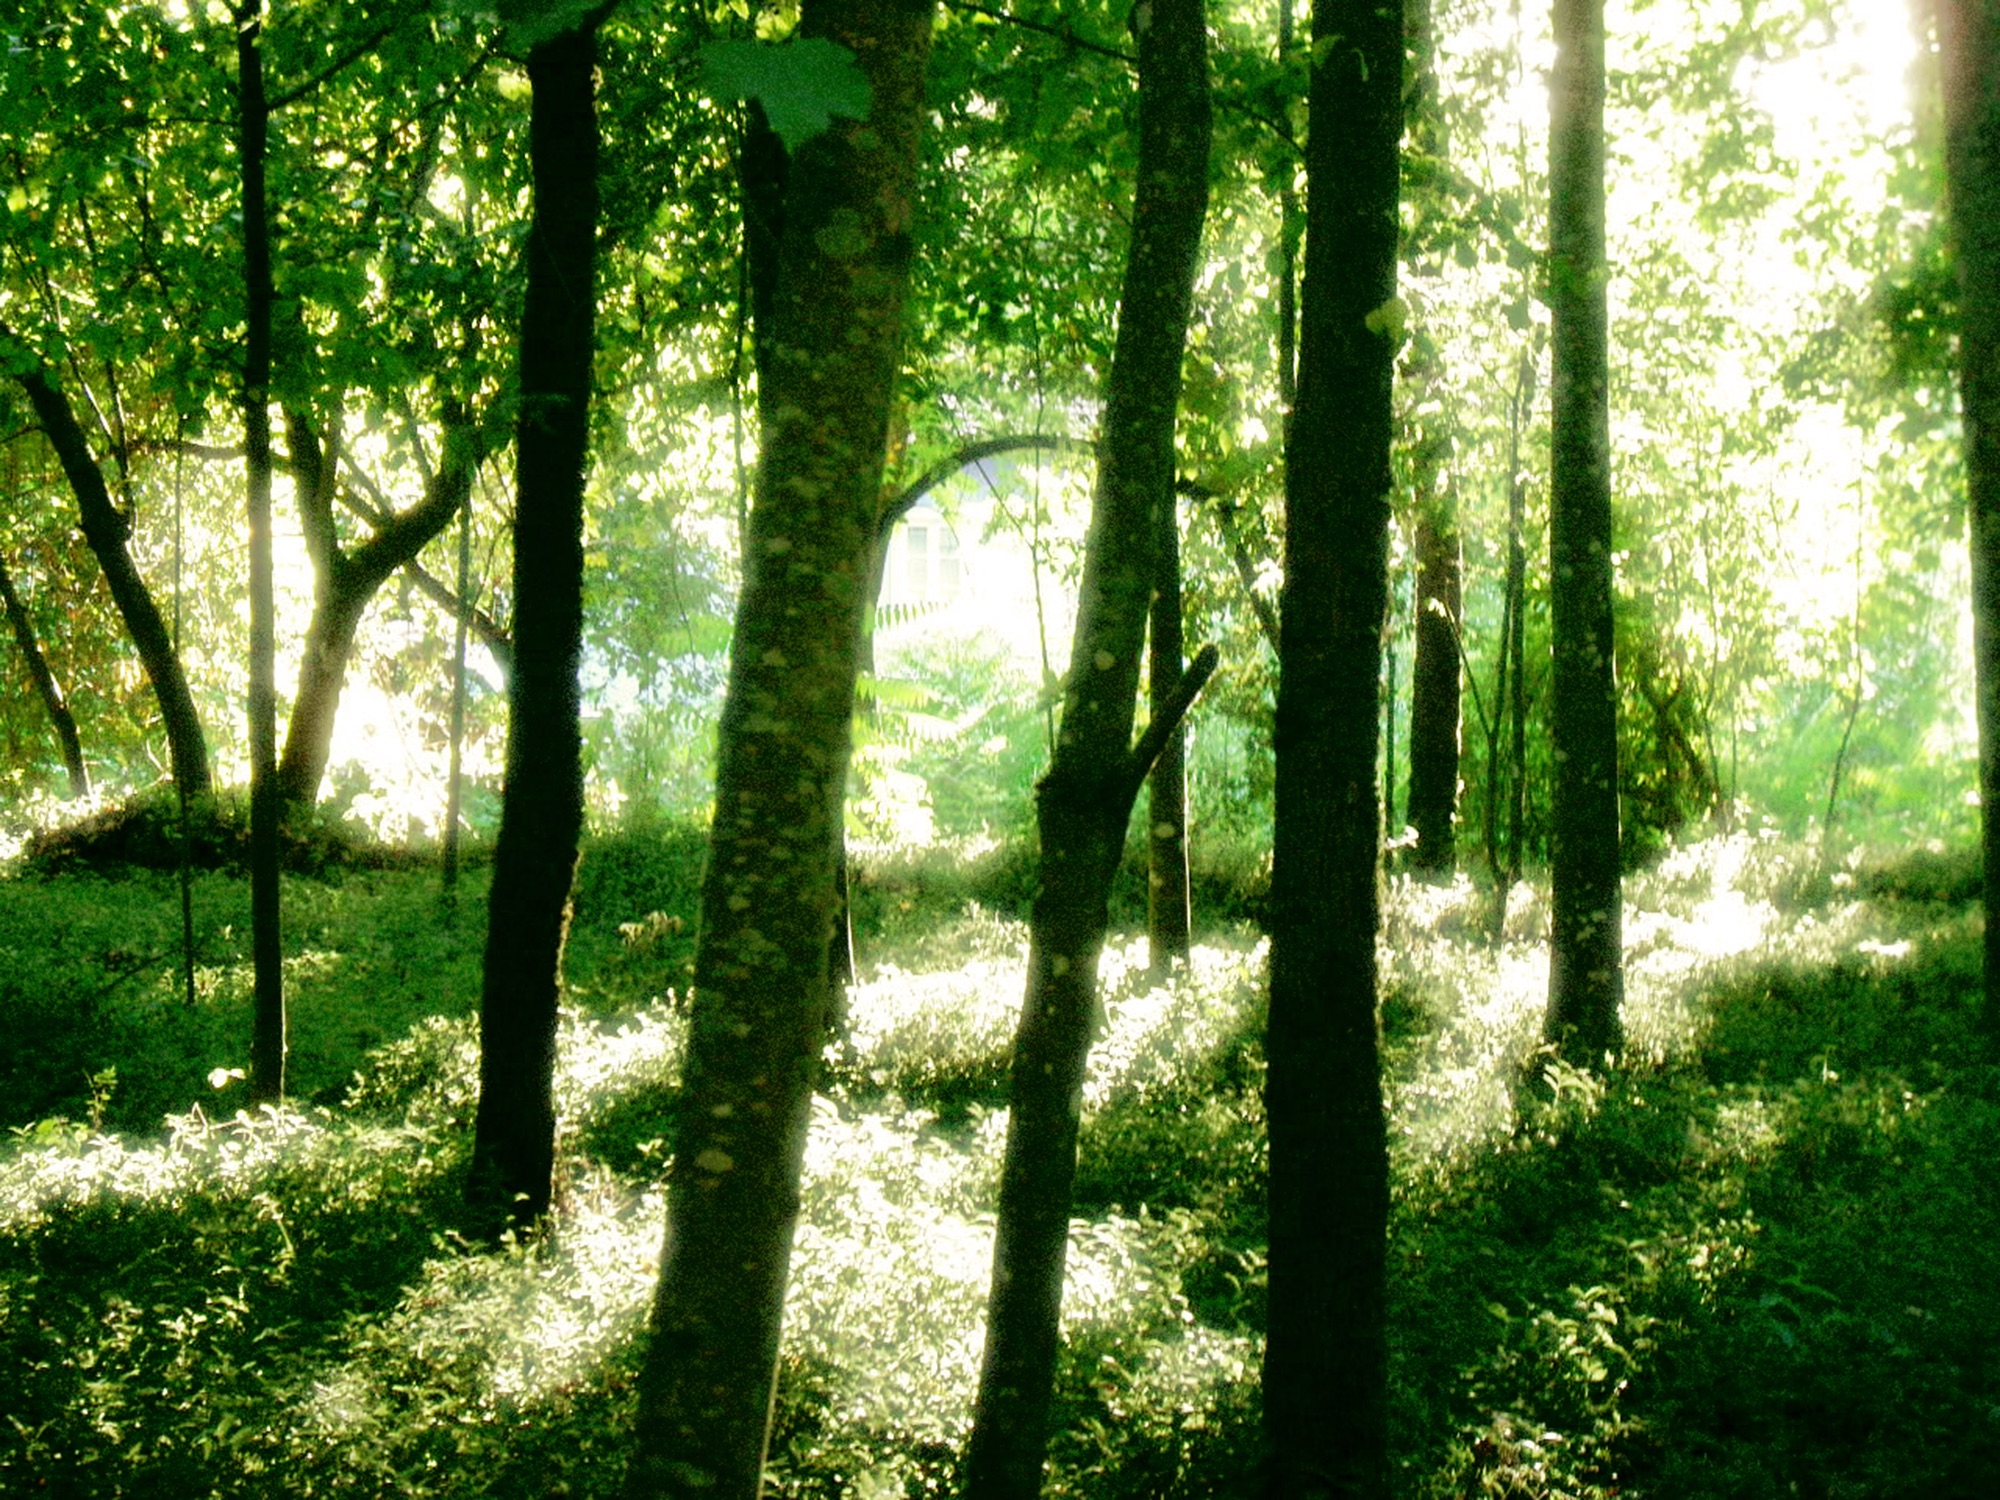
tree, nature, forest, grass, branch, meadow, sunlight, leaf, green, jungle, rainforest, deciduous, grove, woodland, habitat, ecosystem, biome, old growth forest, natural environment, woody plant, temperate broadleaf and mixed forest, temperate coniferous forest